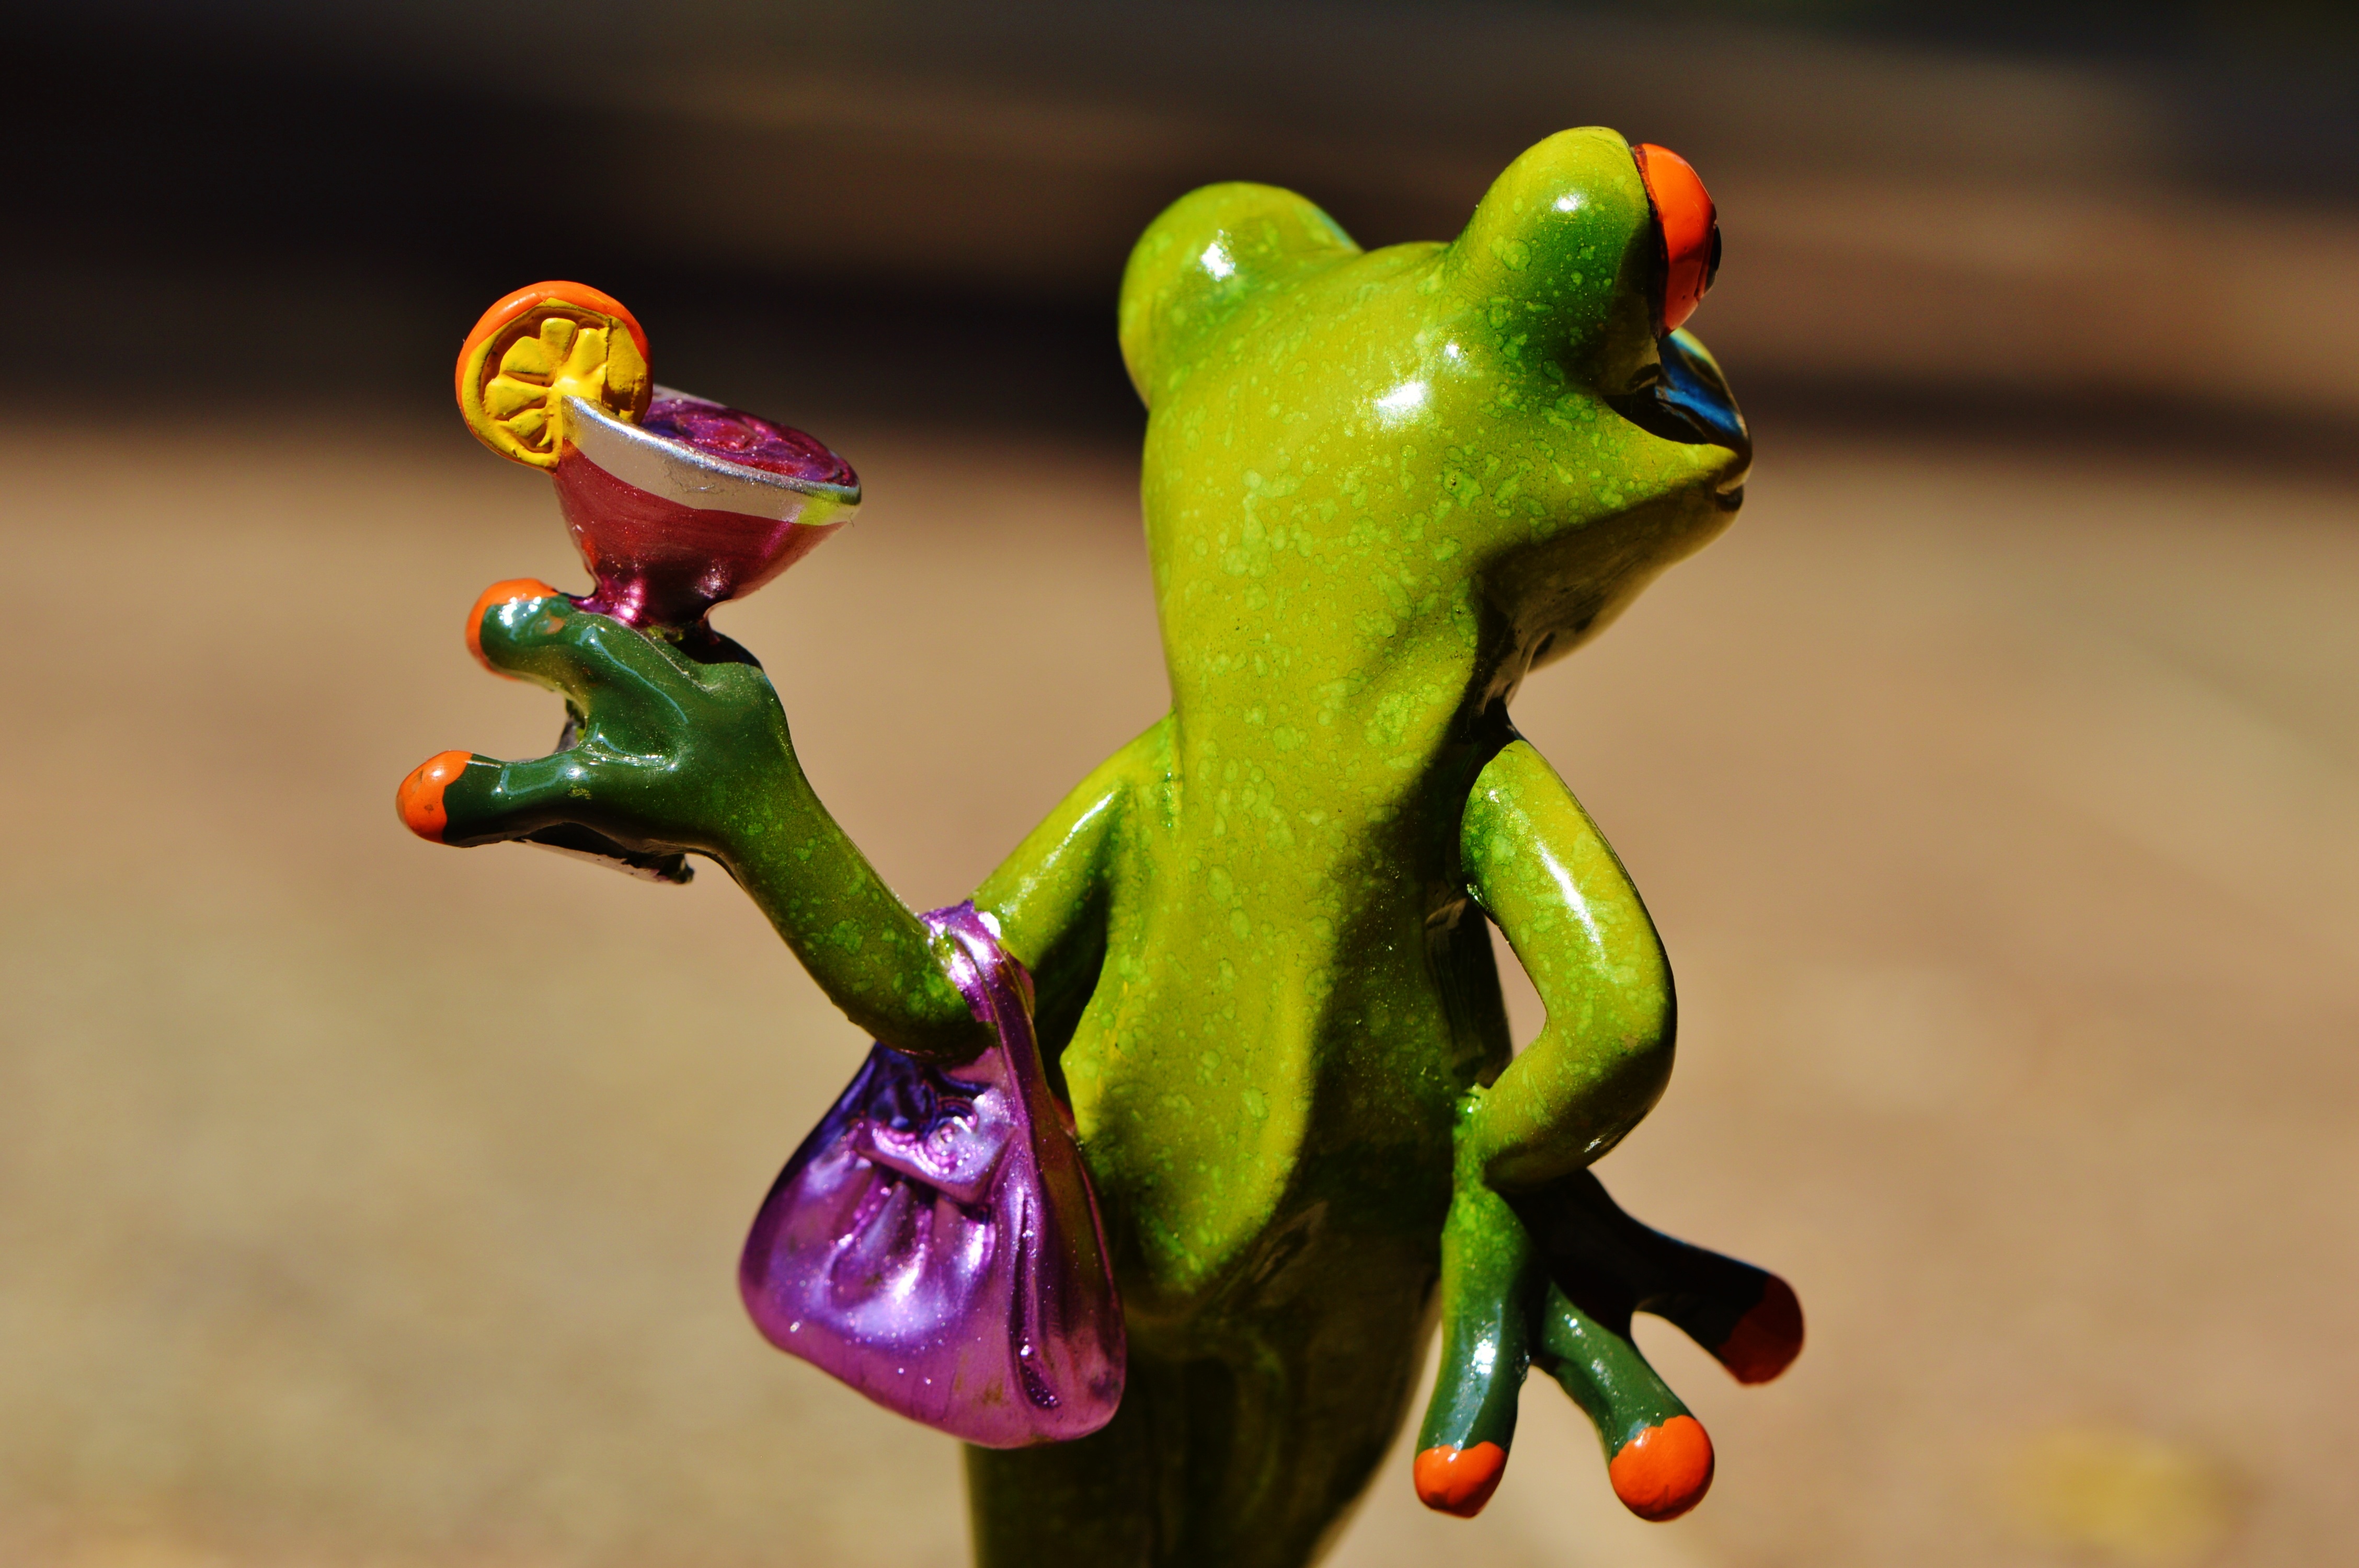
flower, green, frog, amphibian, lady, cocktail, tree frog, close up, vertebrate, funny, chick, macro photography, arrogant